Ultraman (1966 TV series)

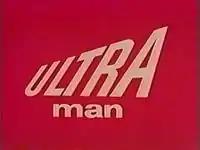
Title card for Ultraman English dub (1966)

United Artists Television picked up the rights for "Ultra Q" and "Ultraman" in the fall of 1966, two months after the first episode of "Ultraman" aired. "Ultra Q" was dubbed but never broadcast in the United States due to American TV stations preferring color shows over black-and-white shows. "Ultraman" ran in and out of syndication until the early 1990s. UA-TV also syndicated "Ultraman" internationally. Peter Fernandez, Corinne Orr, and Earl Hammond provided the voices for the dub. Fernandez also wrote and supervised the dub.